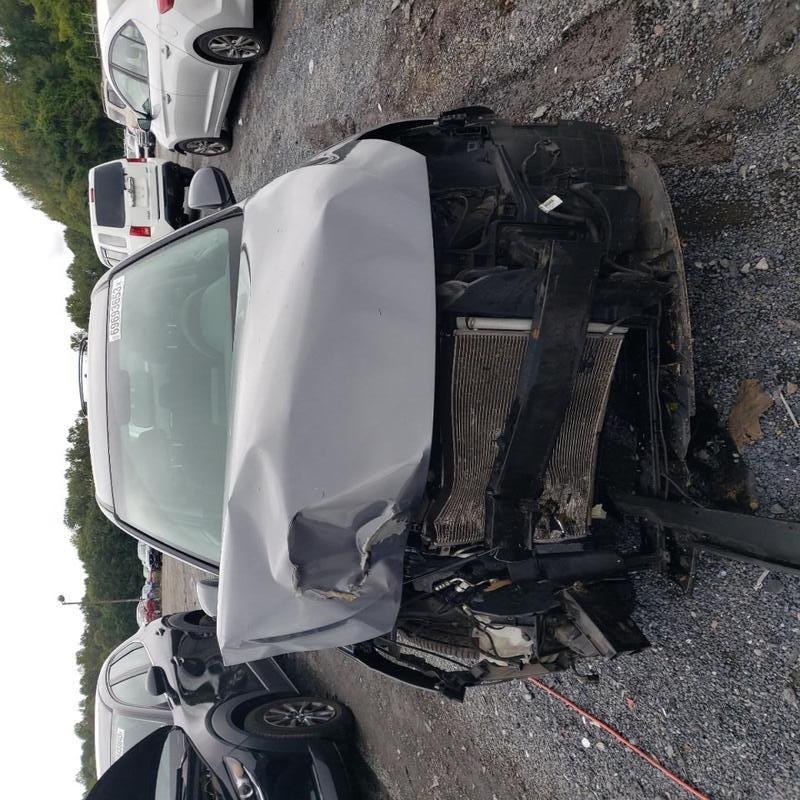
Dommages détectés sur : plaque d'immatriculation avant, pare-choc avant, feu avant droit, feu avant gauche, capot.
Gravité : majeur